Grotesque (architecture)

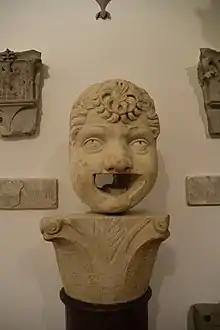
Grotesque made for the Florence Cathedral, now held at The Museo dell'Opera del Duomo, Florence

Grotesques were a key feature of architecture and landscape design in the Renaissance period. Grotesques rose to prominence in the 14th century as a popular architectural feature on churches and other buildings of religious importance. They remained a staple of Renaissance architecture until the end of the period in the 17th century, expanding from a staple feature of Renaissance architecture into a key aspect of Renaissance landscape design.